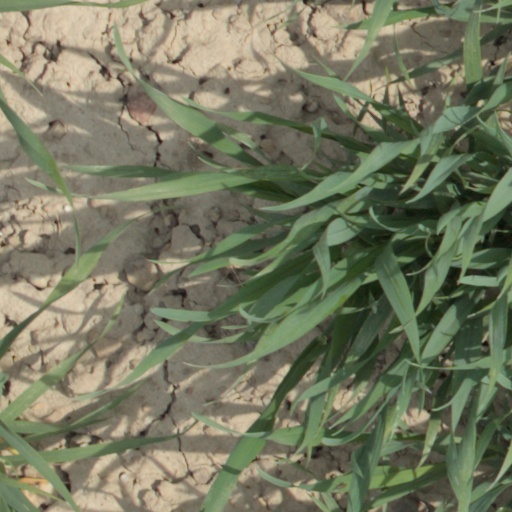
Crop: wheat